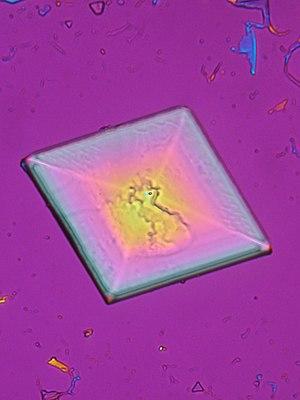
Le nitre, autrefois nommé salpêtre ou sel de pierre, est une espèce minérale anhydre composée du cation potassium et de l'anion nitrate correspondant au nitrate de potassium de formule chimique KNO₃, appartenant au système cristallin orthorhombique. Ce minéral incolore pur ou blanchâtre de densité 2,2, fragile et tendre de dureté souvent inférieure à 2 sur l'échelle Mohs, transparente à éclat vitreux, se trouve le plus souvent dans les contrées désertiques, mais aussi en neige blanche incrustées ou en efflorescence sur les murs nitrifiés et abrités des intempéries lavantes de certaines constructions, sur les parois les caves ou autres parois nitrifiées de cavernes souvent asséchées, mais autrefois humides.